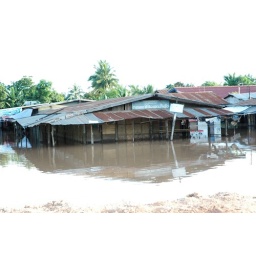
Kao Lieow market under water